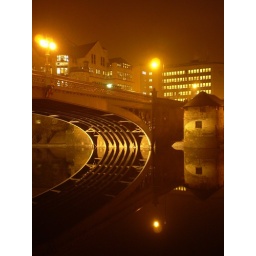
A bridge over the river Ouse in York, England.